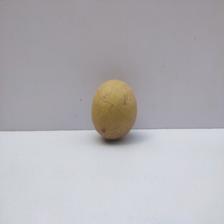
Size: Medium